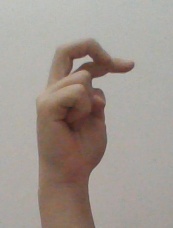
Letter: zay